Compagnie du chemin de fer du Congo supérieur aux Grands Lacs africains

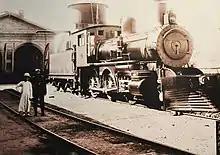
Mogul 2-6-0 in 1909

In October 1903 three 15.2 tonnes 0-4-0 locomotives were ordered from the Ateliers de Tubize for use during construction of the Stanleyville-Ponthierville section.